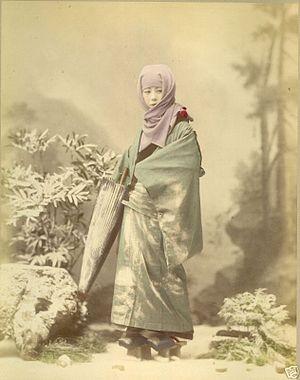
Le baron Raimund von Stillfried, également connu sous le nom de Baron Raimund von Stillfried-Rathenitz, est un photographe autrichien.